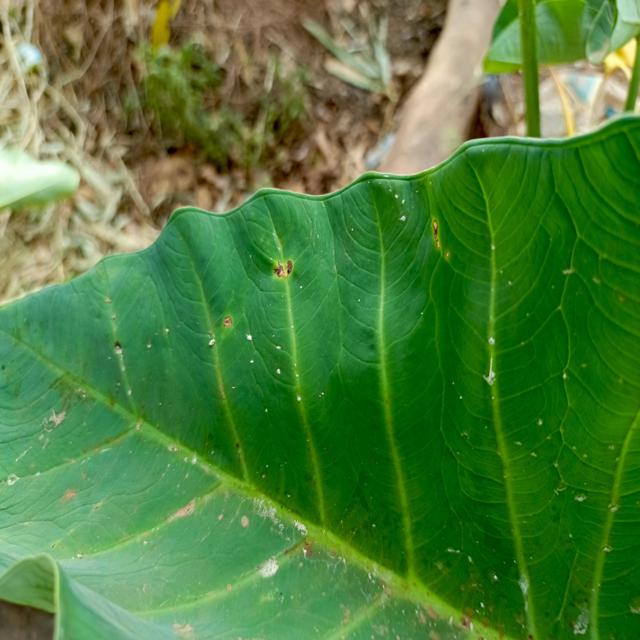
Label: Early_Blight